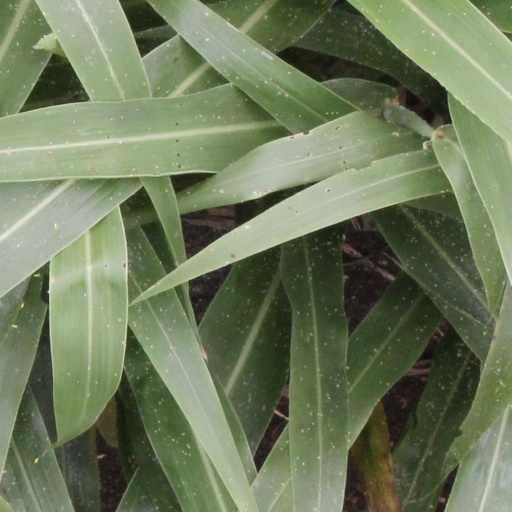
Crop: sorghum